Kurangaituku

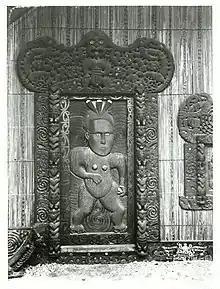
A carved depiction of Kurangaituku on the door of the house Rauru

Kurangaituku is a part-woman part-bird supernatural being in Māori mythology as told by the iwi (tribes) of Te Arawa and Raukawa. Her name is sometimes spelled Kurungaituku. She is sometimes described as an ogress or a witch, although some versions of the legend are sympathetic to her and present her as a nurturing caretaker of birds. She is said to have been betrayed and defeated by the young Te Arawa man Hatupatu.